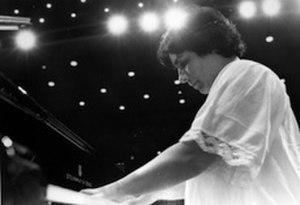
Leonora Milà i Romeu est une pianiste et compositrice espagnole.